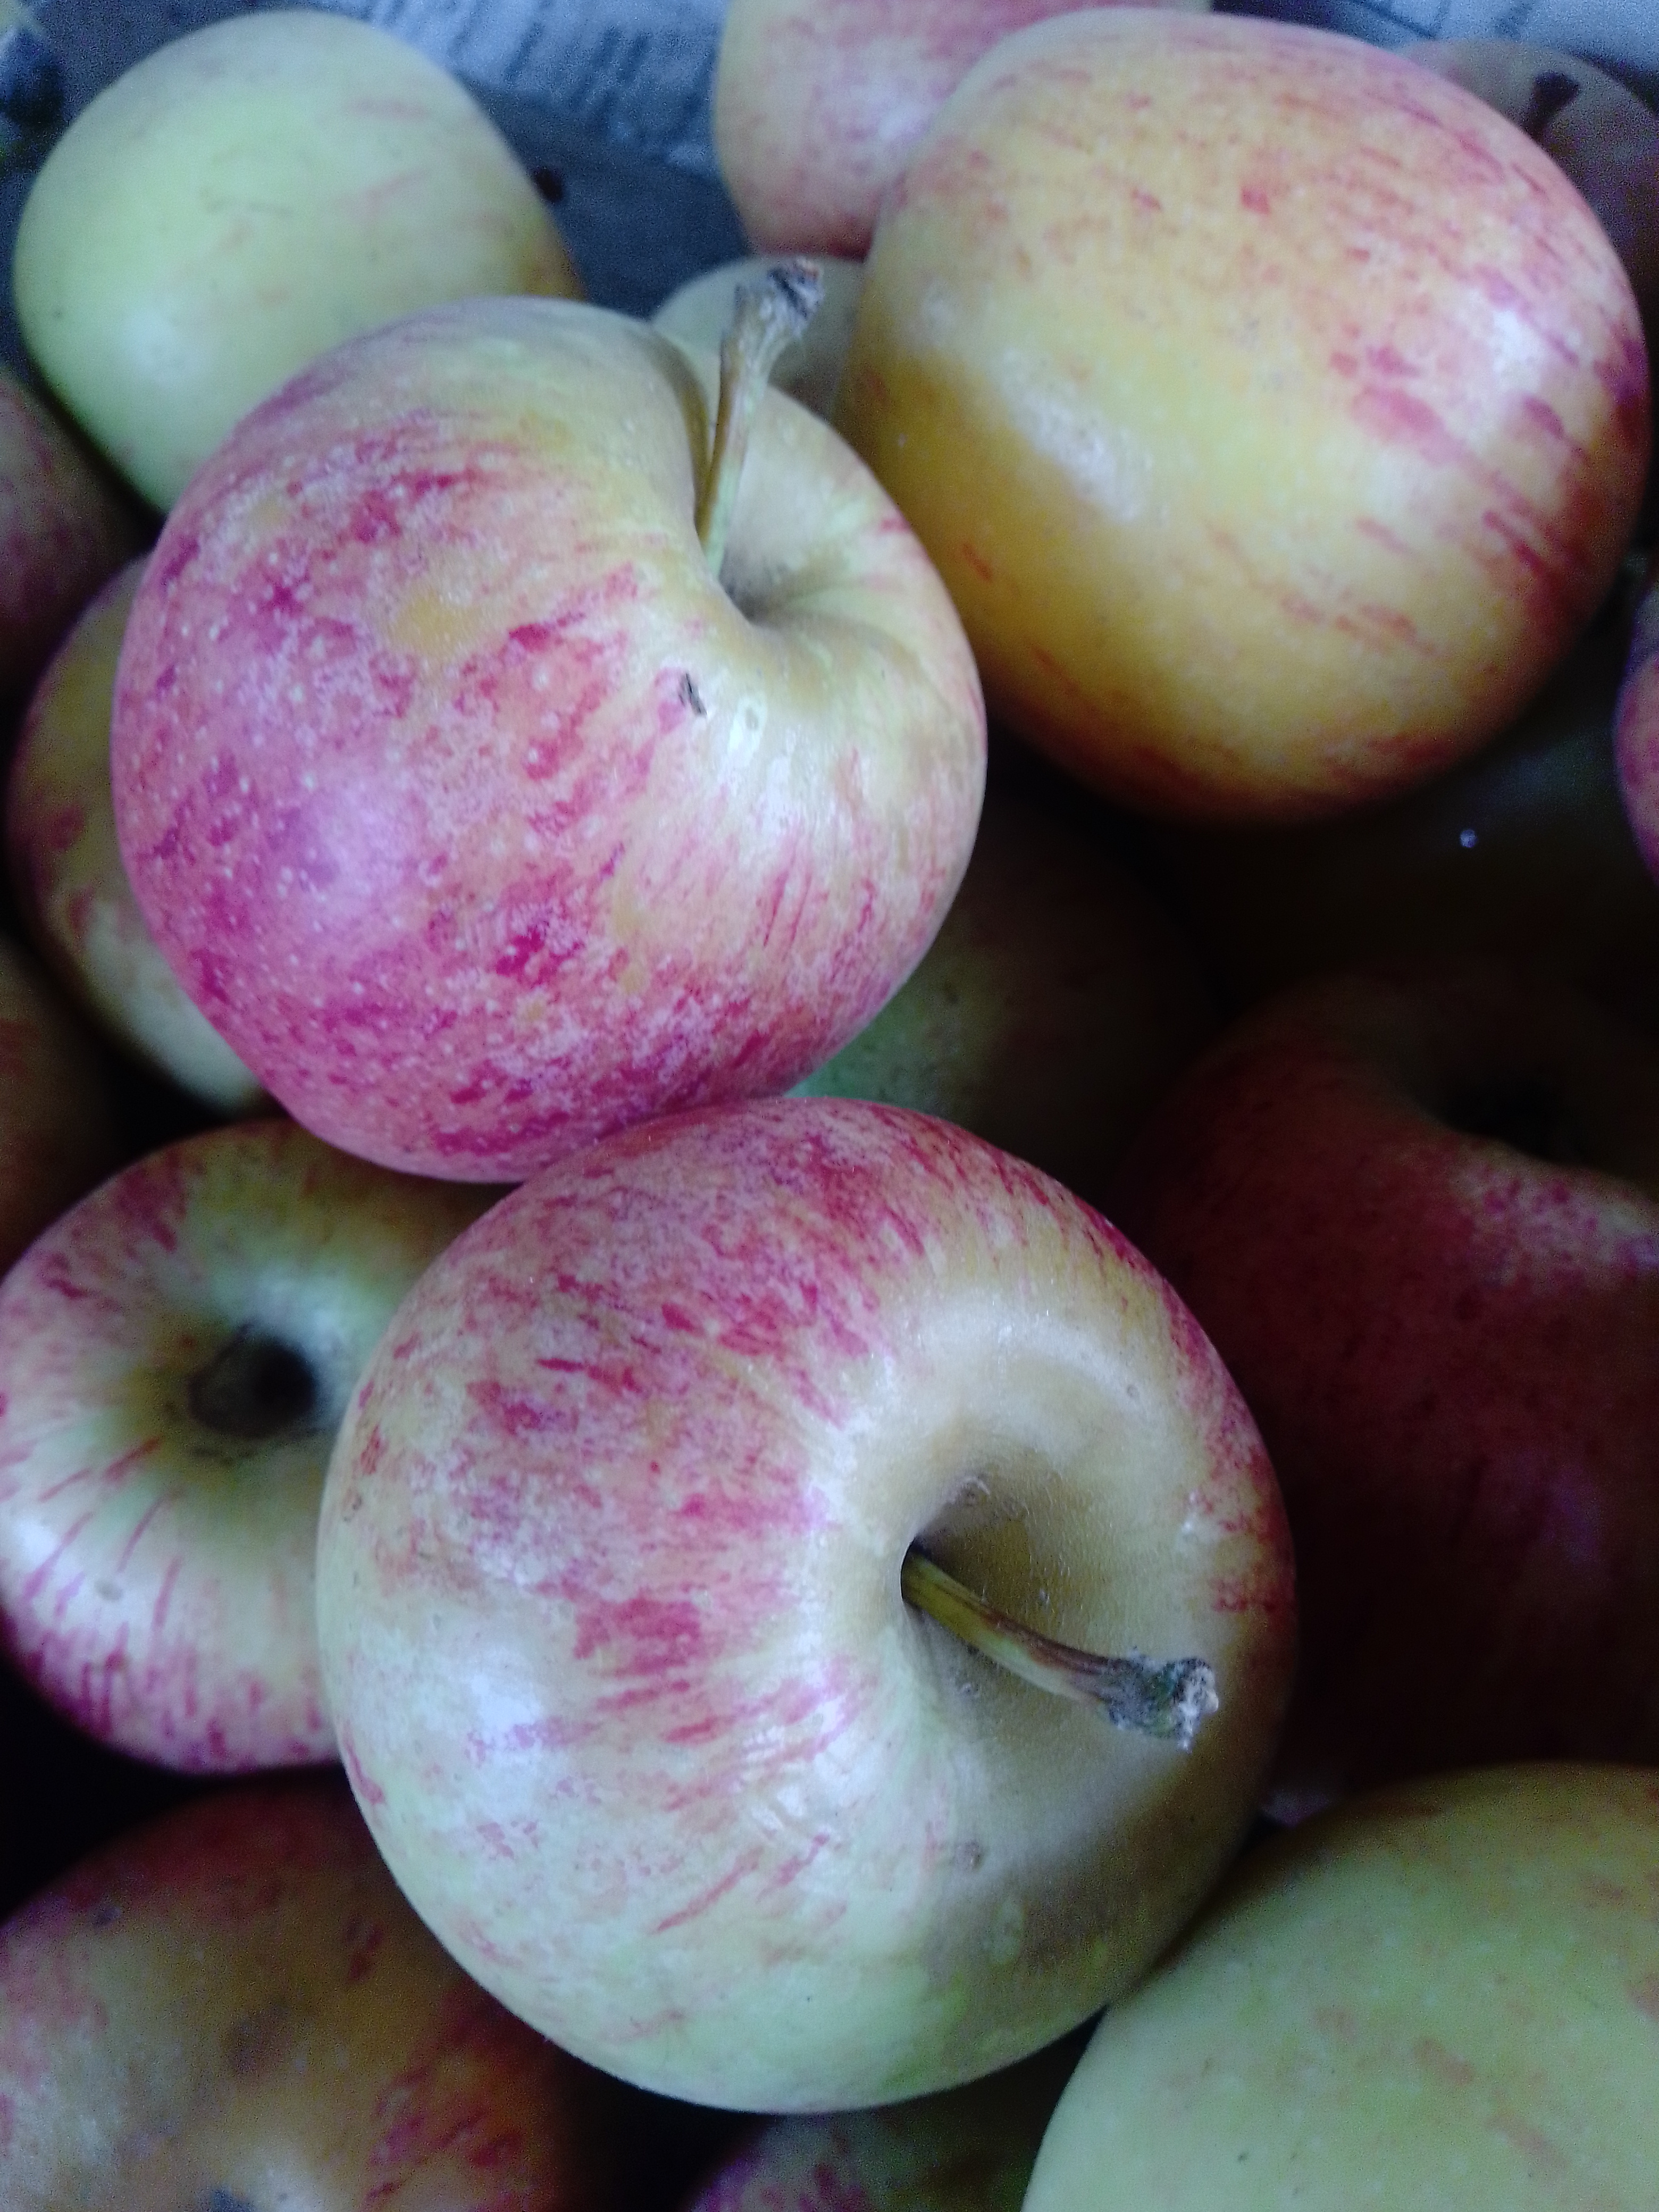
Fruit: apple
Condition: fresh